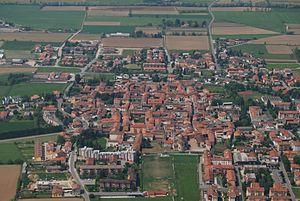
Misano di Gera d'Adda est une commune de la province de Bergame en Lombardie.